Avon Valley Railway

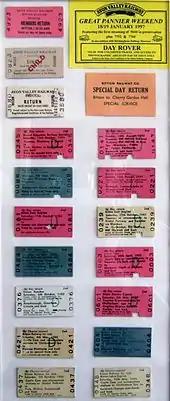
Exposition of AVR Edmondson tickets from 1979—1986

After reopening the station at Oldland Common, focus shifted to extending the line southeast towards Bath.